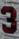
Number: 3